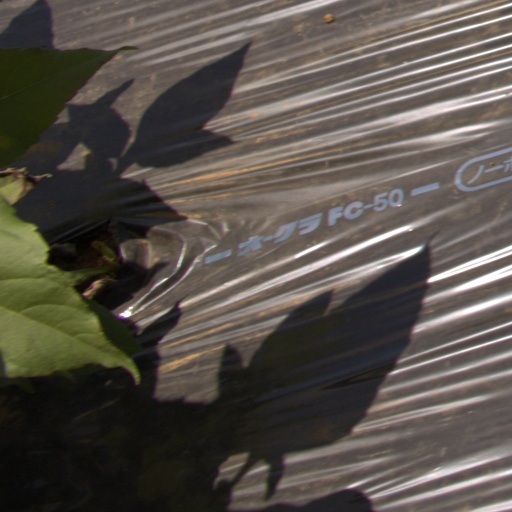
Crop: Jerusalem artichoke